Anthony Radetic

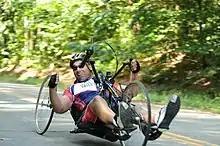
Radetic, 2016 United States Marines Corps Cycling Event

Radetic's inability to walk led to three years of depression. To remain active while adventure seeking, adaptive sports became a choice beginning with hand cycling but further encompassing skiing and watercraft racing. Entering in monthly tournaments with abled bodied competitors was the next step. Initial wins included the Costa Rica Tamarindo Marathon in 2017 where he placed first and the Chicago marathon in 2018 where he placed second. The extreme sports of skiing and personal watercraft racing followed.